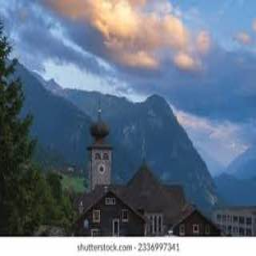
Triesenberg